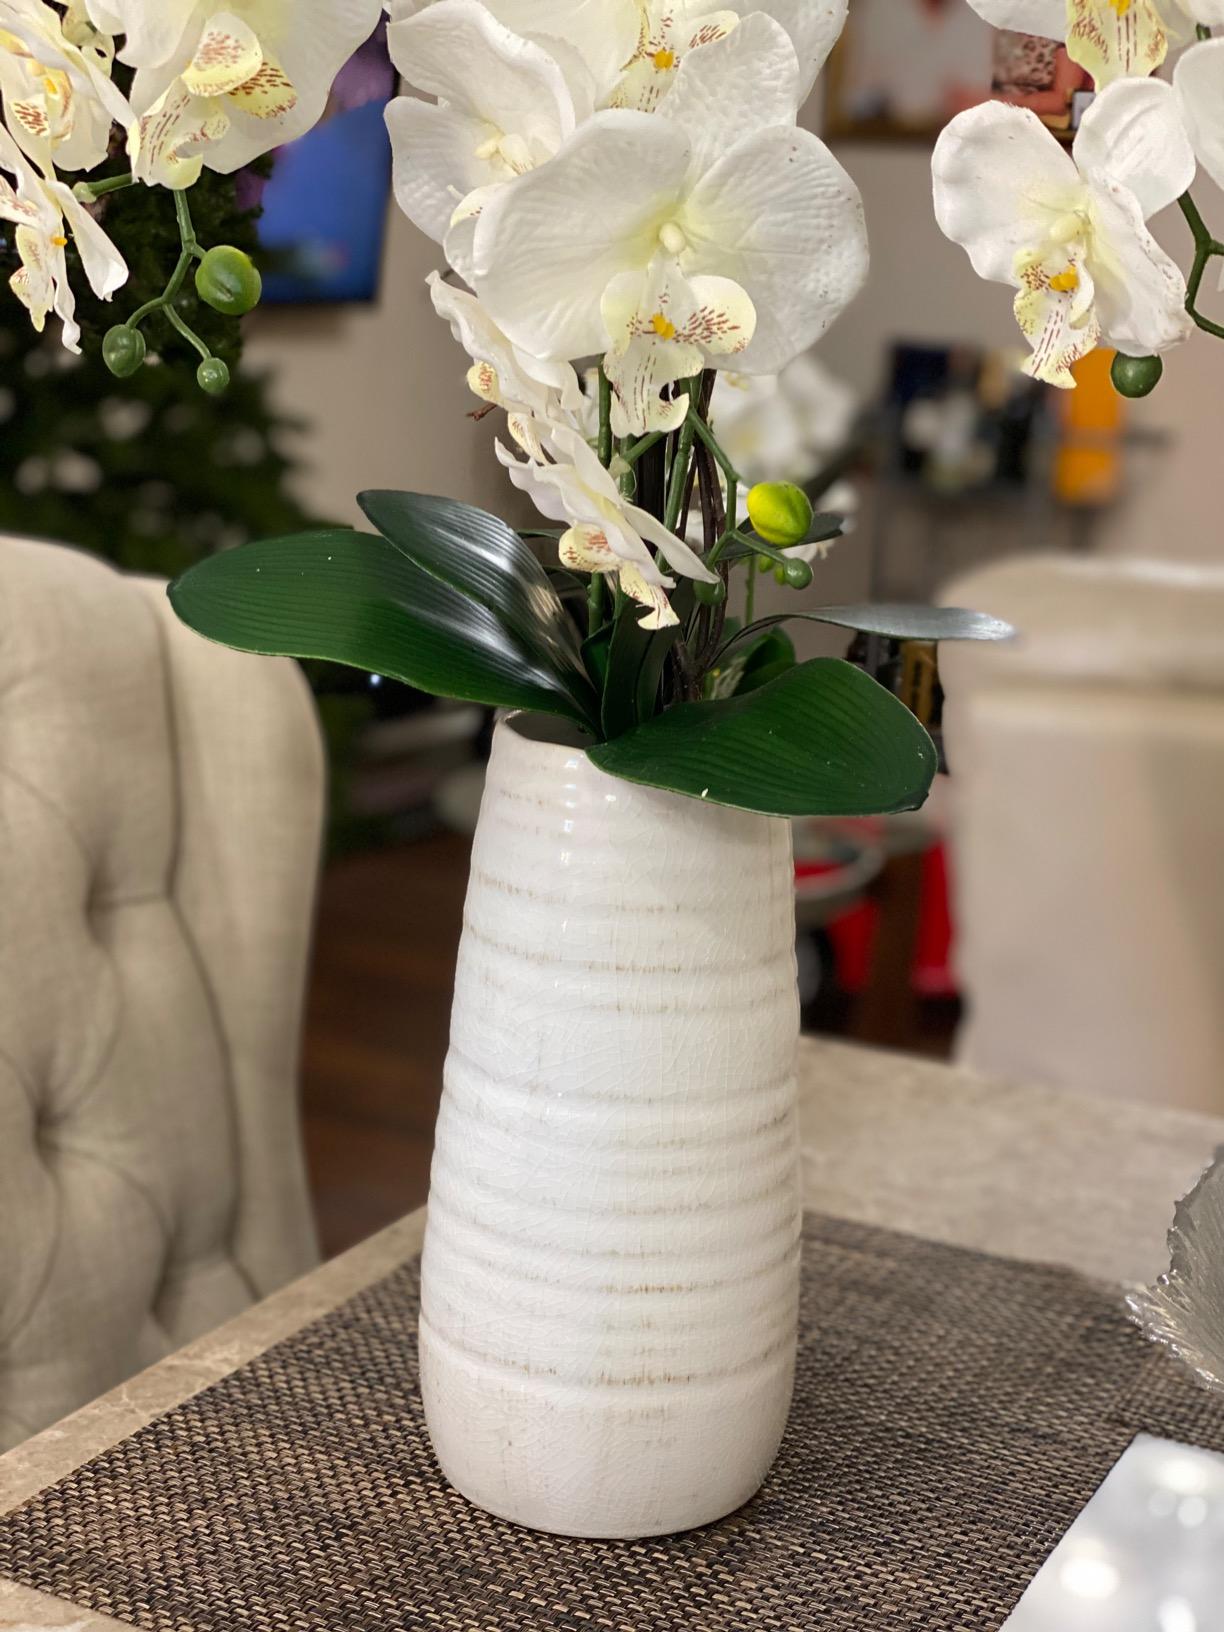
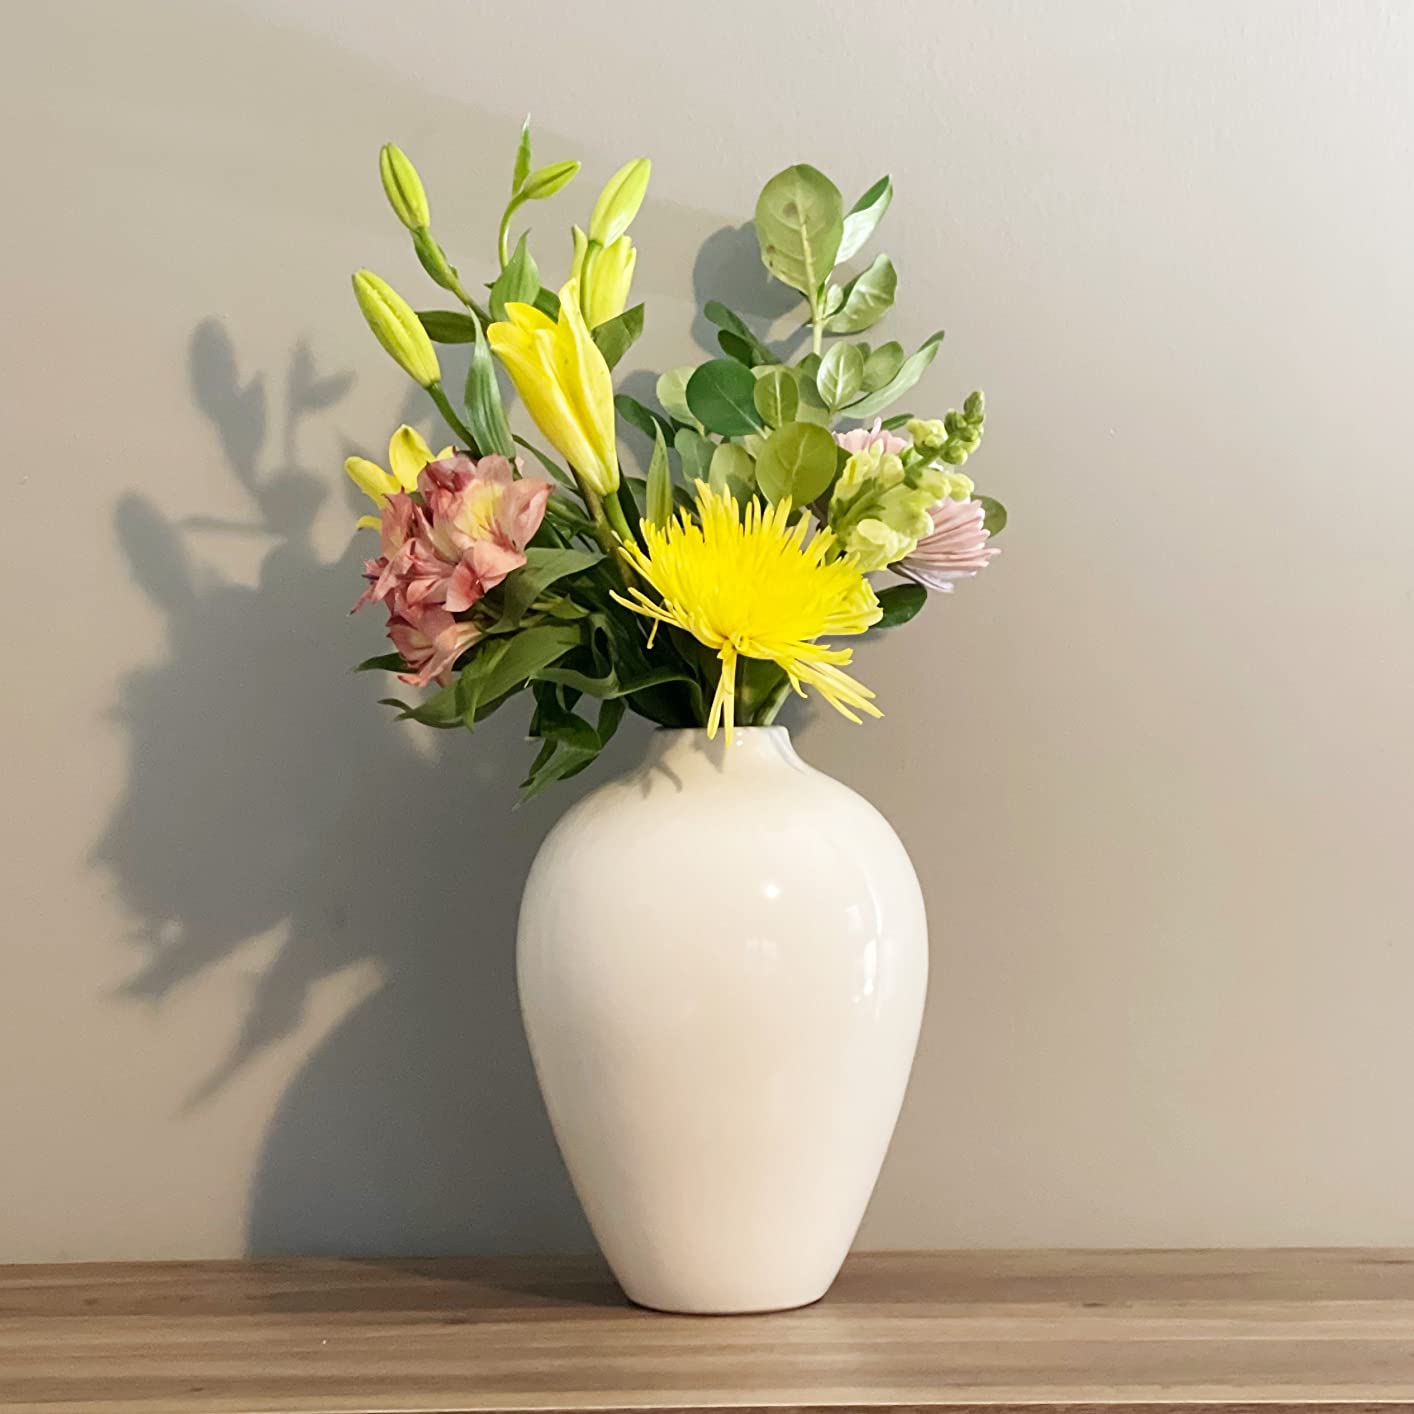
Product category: vase
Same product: no